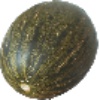
Label: melon_piel_de_sapo